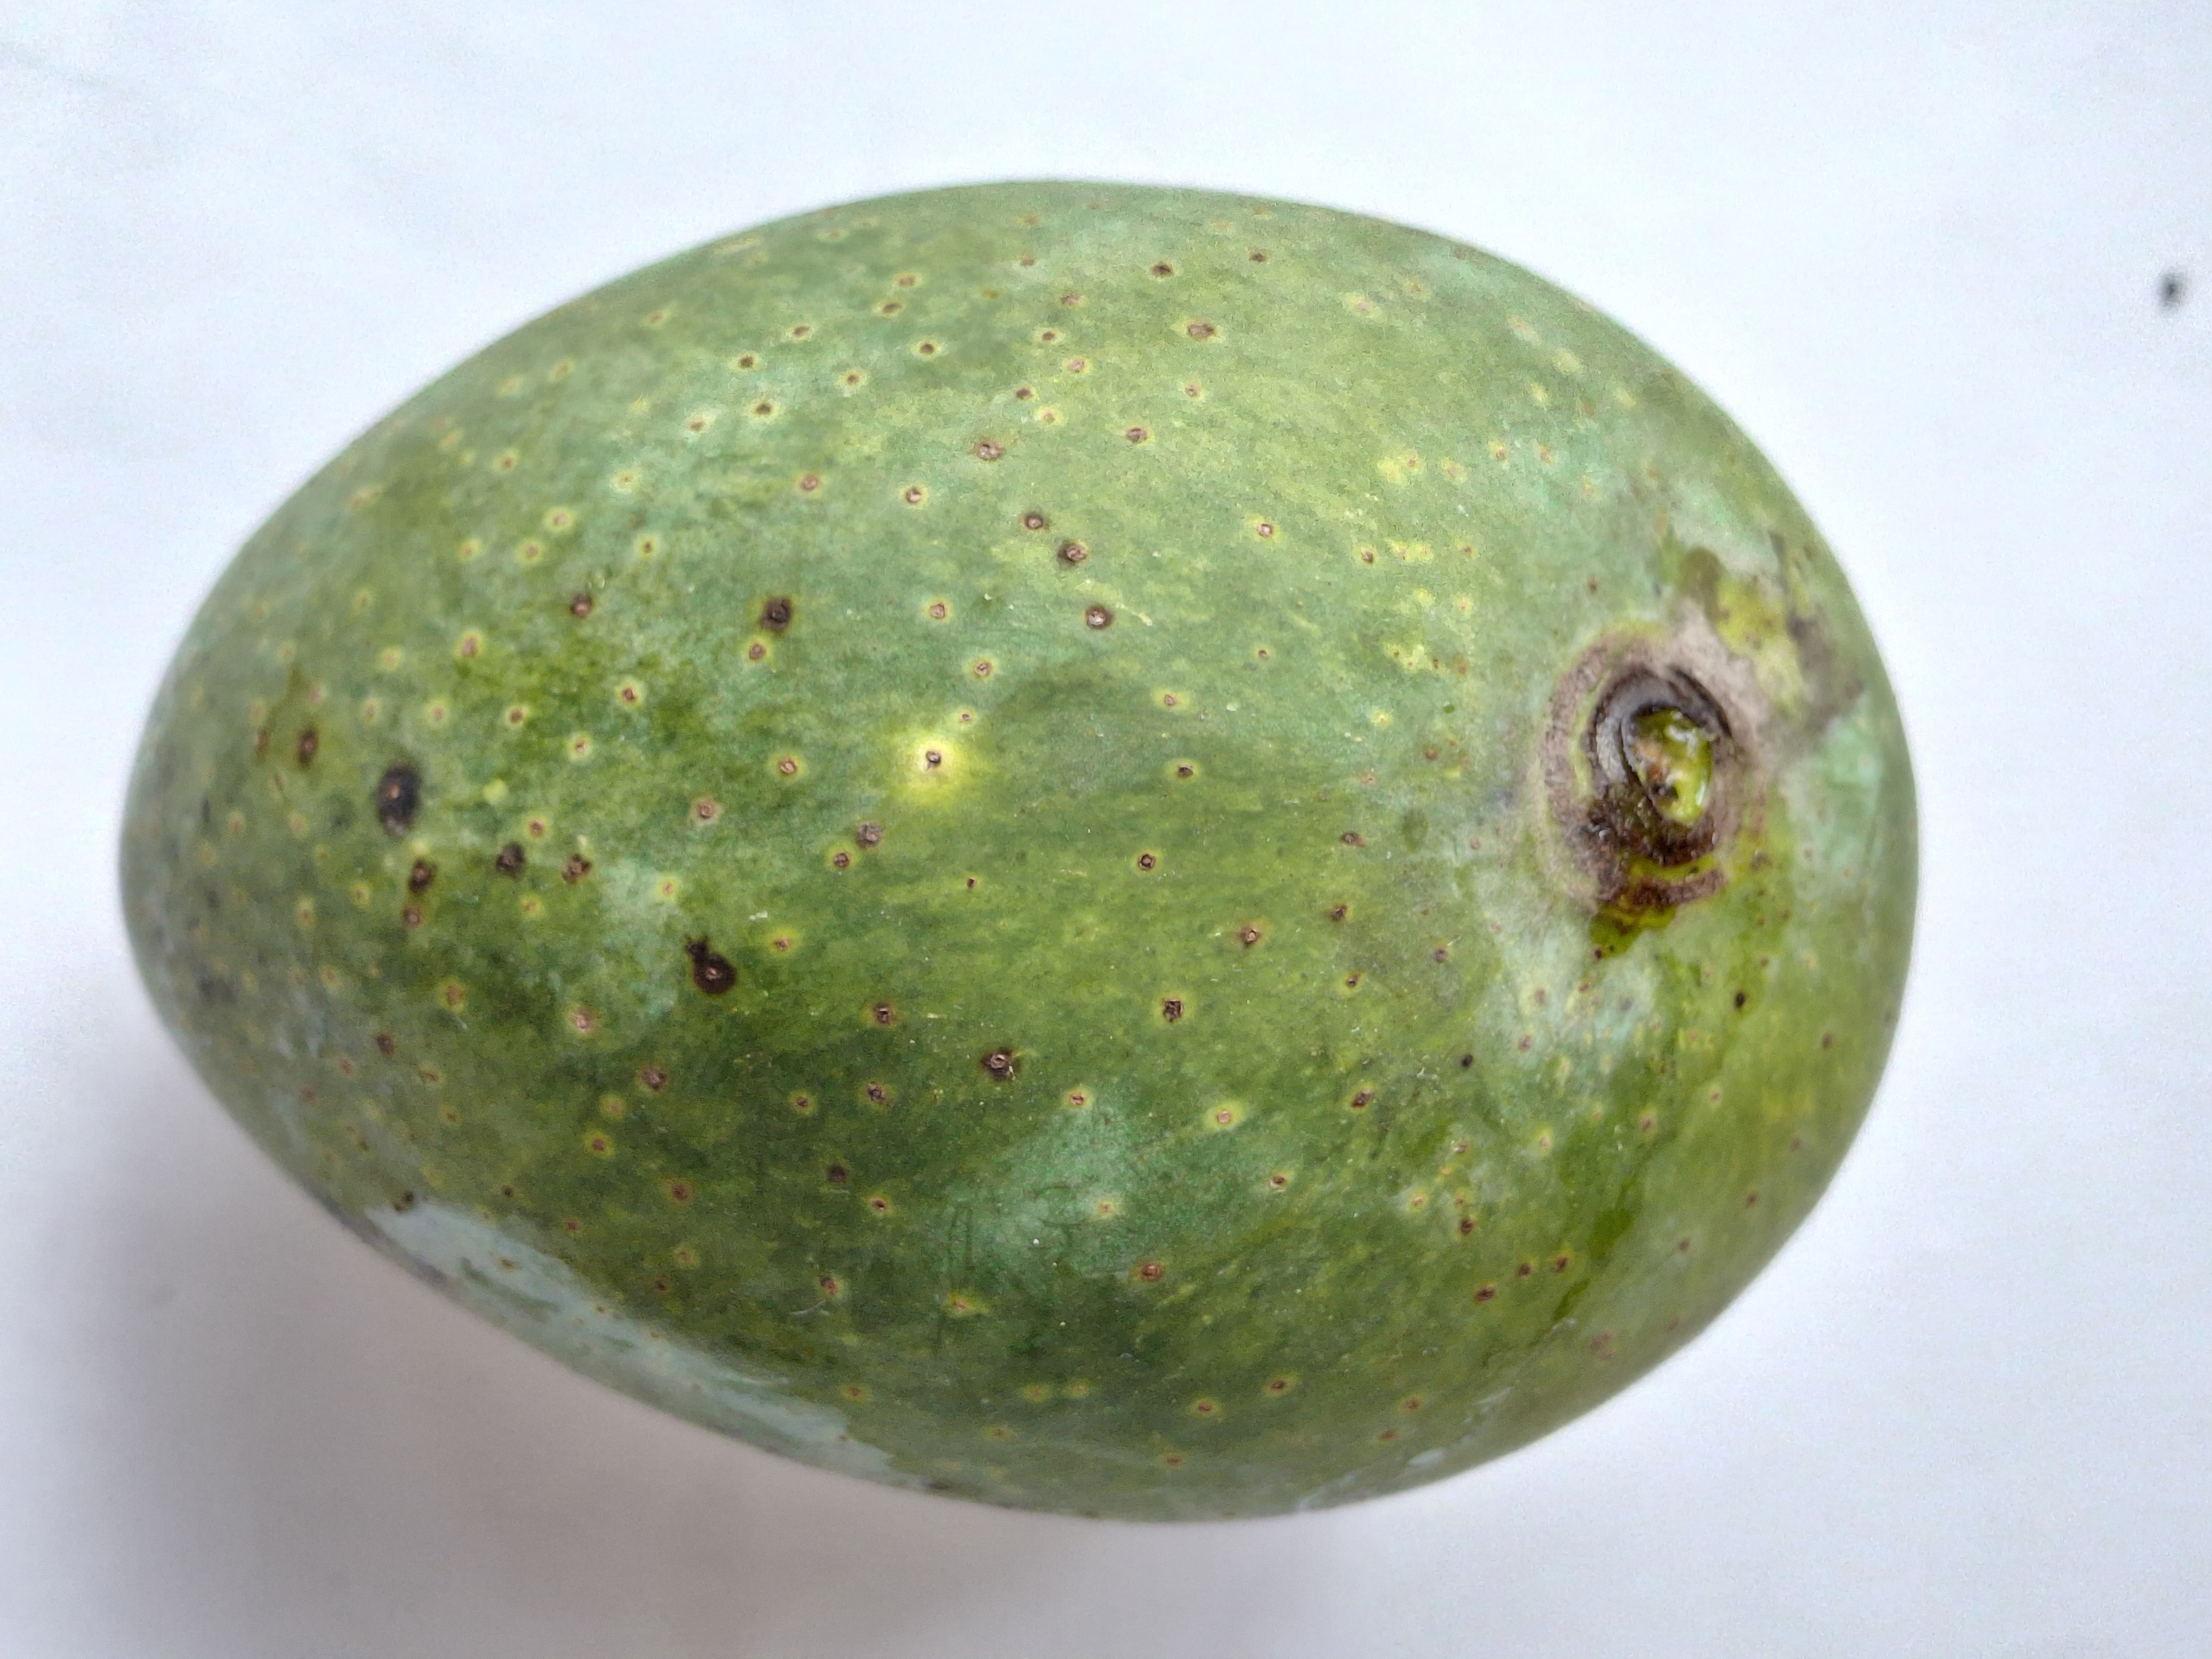
Mango variety: GopalBhog